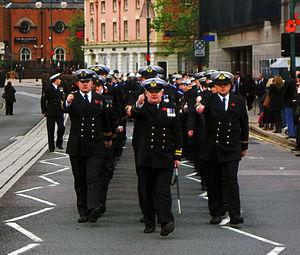
La Royal Naval Reserve est la réserve de volontaires de la Royal Navy au Royaume-Uni.